Aircruising Australia

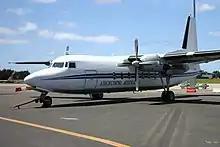
Aircruising Australia Fokker F27 Friendship

The airline no longer operates aircraft directly, chartering them instead from companies including Skytrans Airlines, but in the past years operated Fokker F27 Friendship.